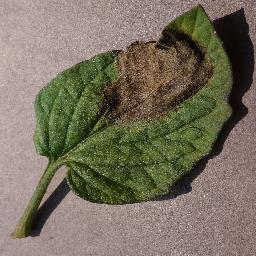
Label: Tomato___Late_blight